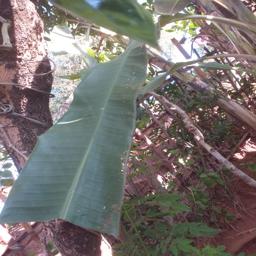
Label: MALBHOG LEAF